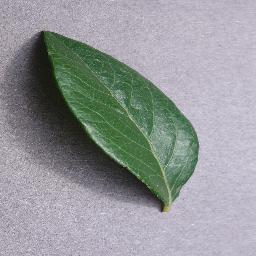
Label: Blueberry___healthy